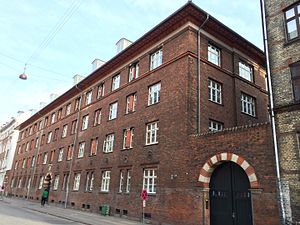
Soldenfeldts Stiftelse
Soldenfeldts Stiftelse - Set fra Ryesgade
Soldenfeldts Stiftelse, Sortedam Dossering og Ryesgade, København, Danmark
Soldenfeldts Stiftelse, beliggende Ryesgade 104 og Sortedam Dossering 85 på Østerbro i København er en velgørende stiftelse med friboliger.